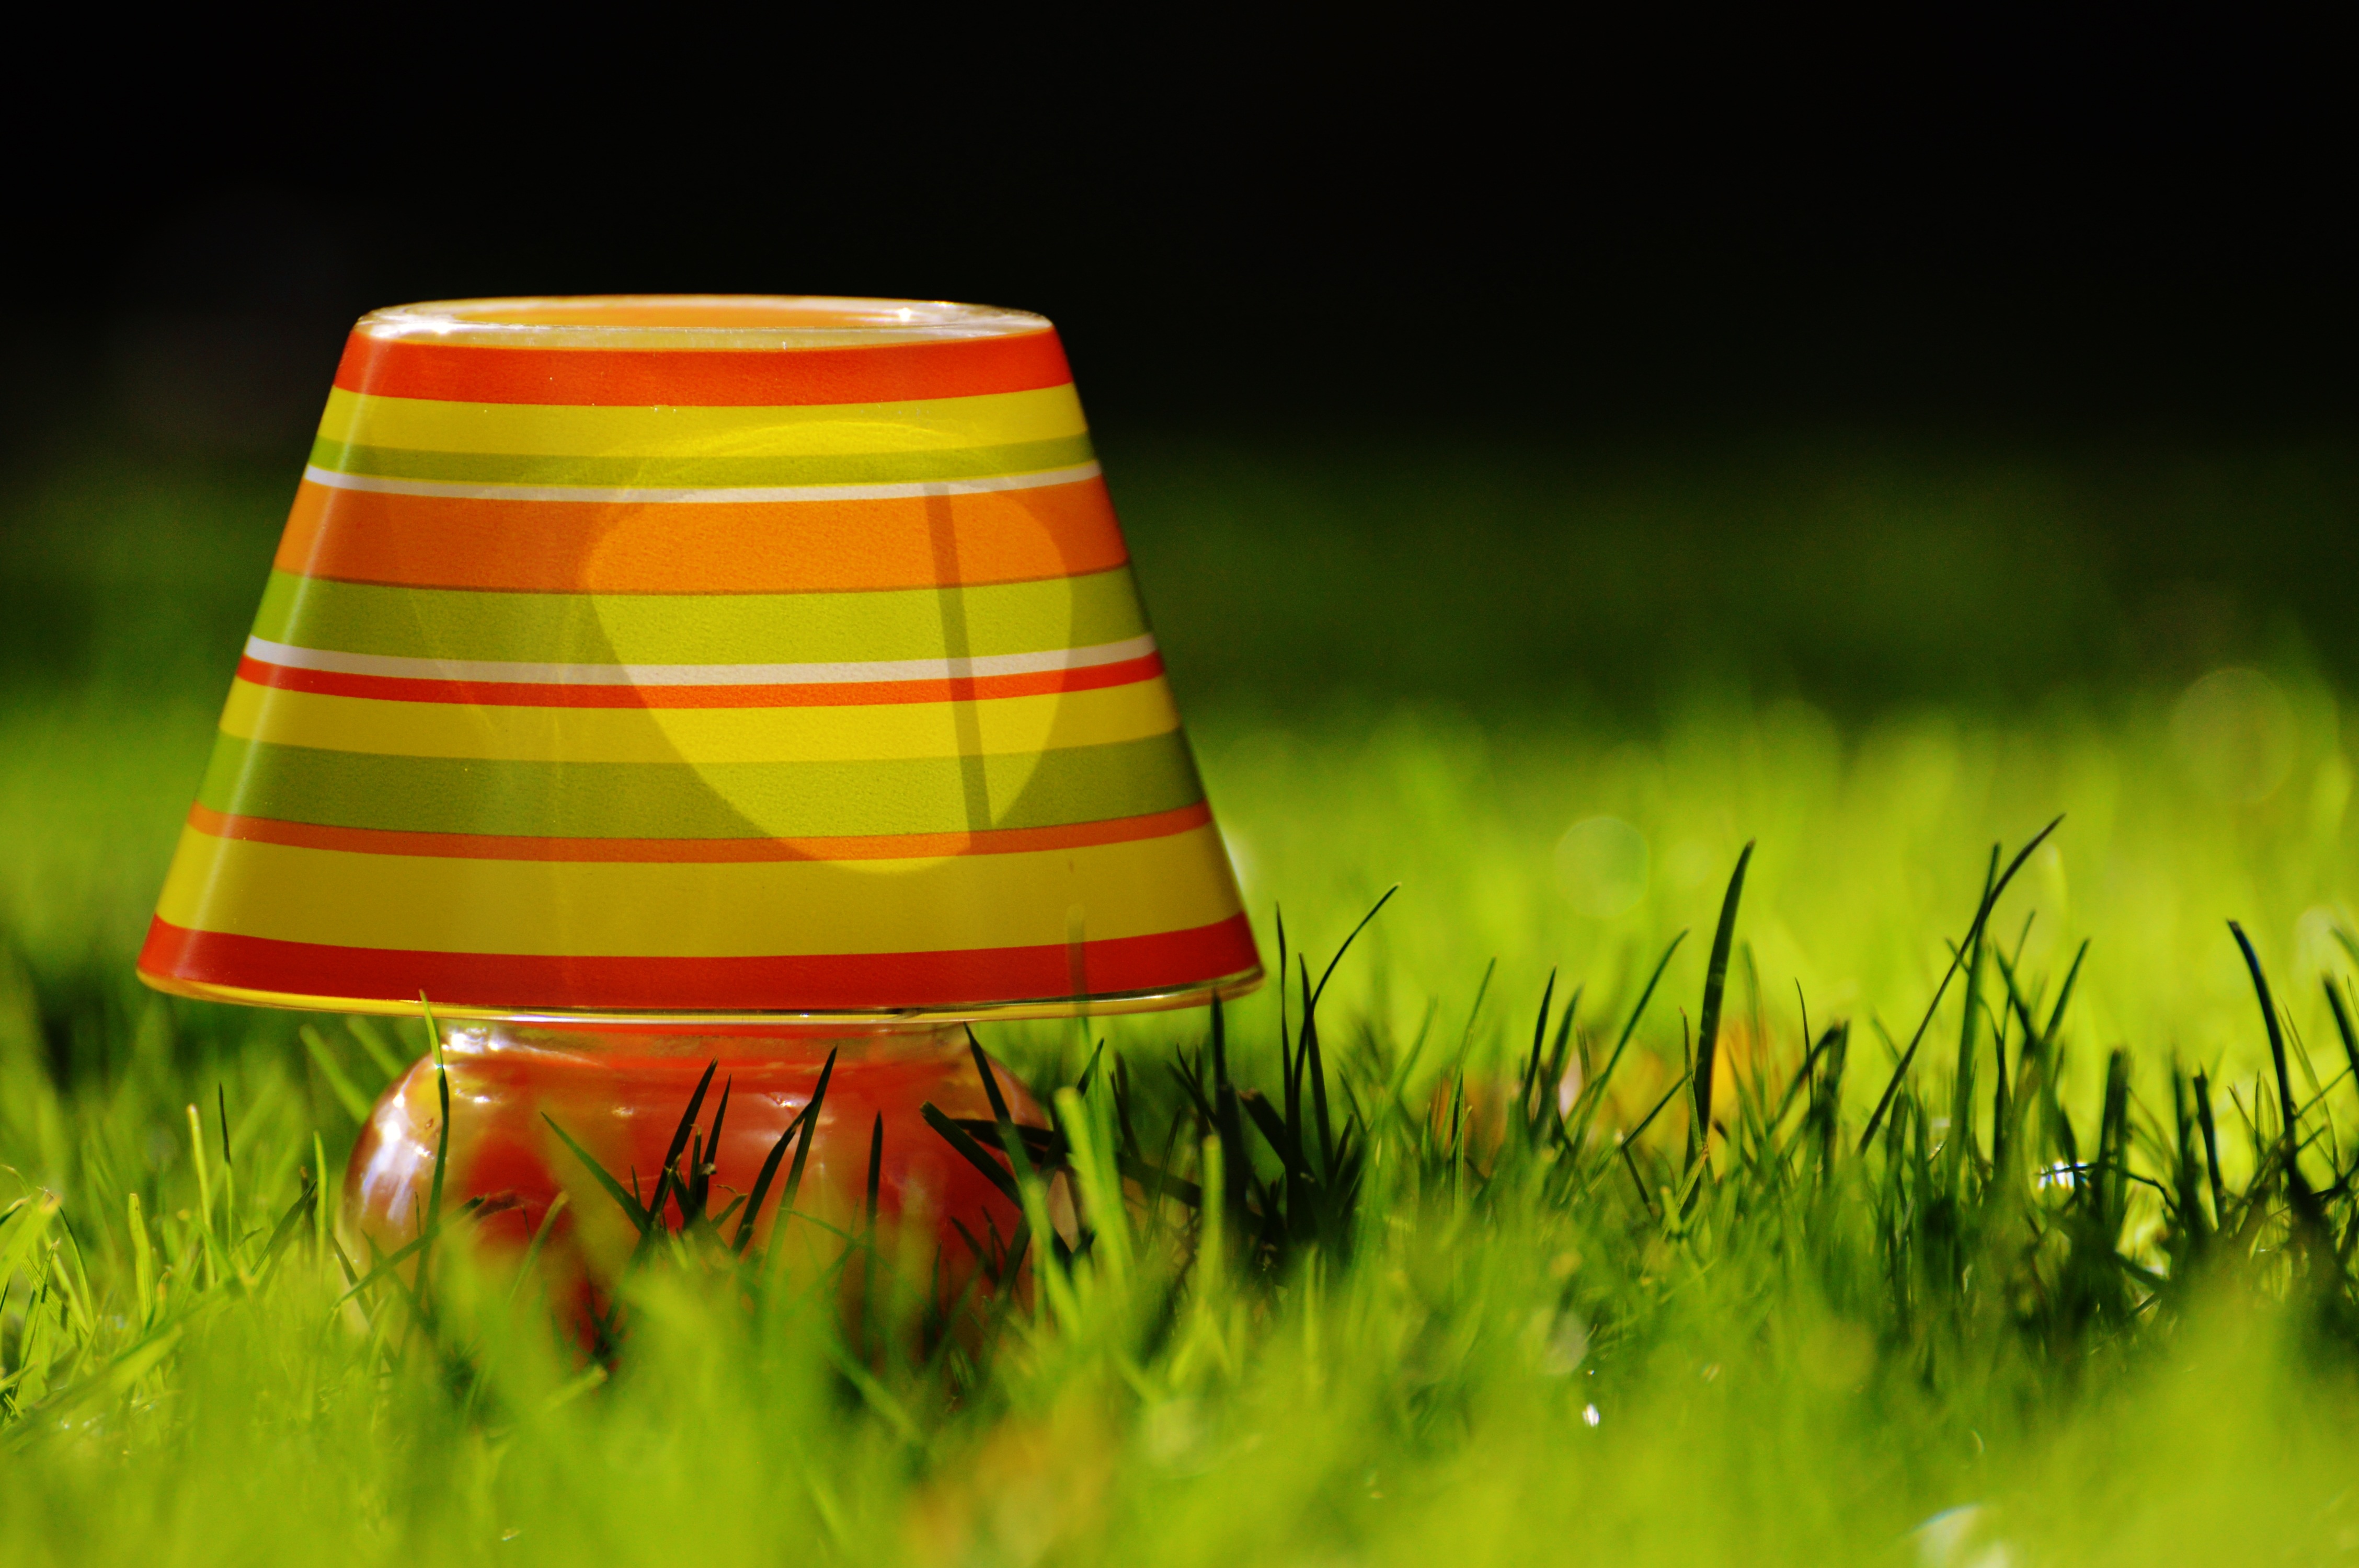
grass, light, plant, lawn, meadow, sunlight, leaf, flower, atmosphere, green, red, color, autumn, romantic, lamp, yellow, lampshade, lighting, close up, stripes, mood, macro photography, summer colors